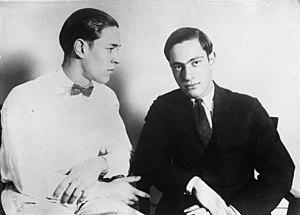
Swoon est un film dramatique indépendant américain écrit et réalisé par Tom Kalin et sorti en 1992.
Nathan Leopold et Richard Loeb, originaires de Chicago, sont des étudiants américains en droit, arrêtés et condamnés à l'âge de 19 et 18 ans pour l'enlèvement et le meurtre de Bobby Franks, un adolescent de 14 ans.